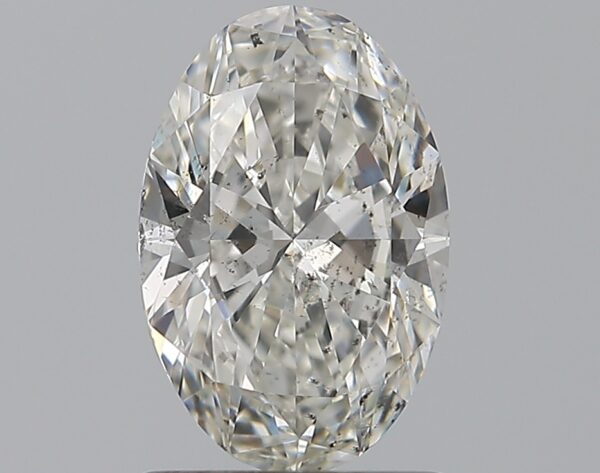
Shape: oval
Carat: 1.01
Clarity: SI1
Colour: G
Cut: EX
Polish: EX
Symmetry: VG
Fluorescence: N
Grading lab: GIA
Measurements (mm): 8.42 x 5.59 x 3.3